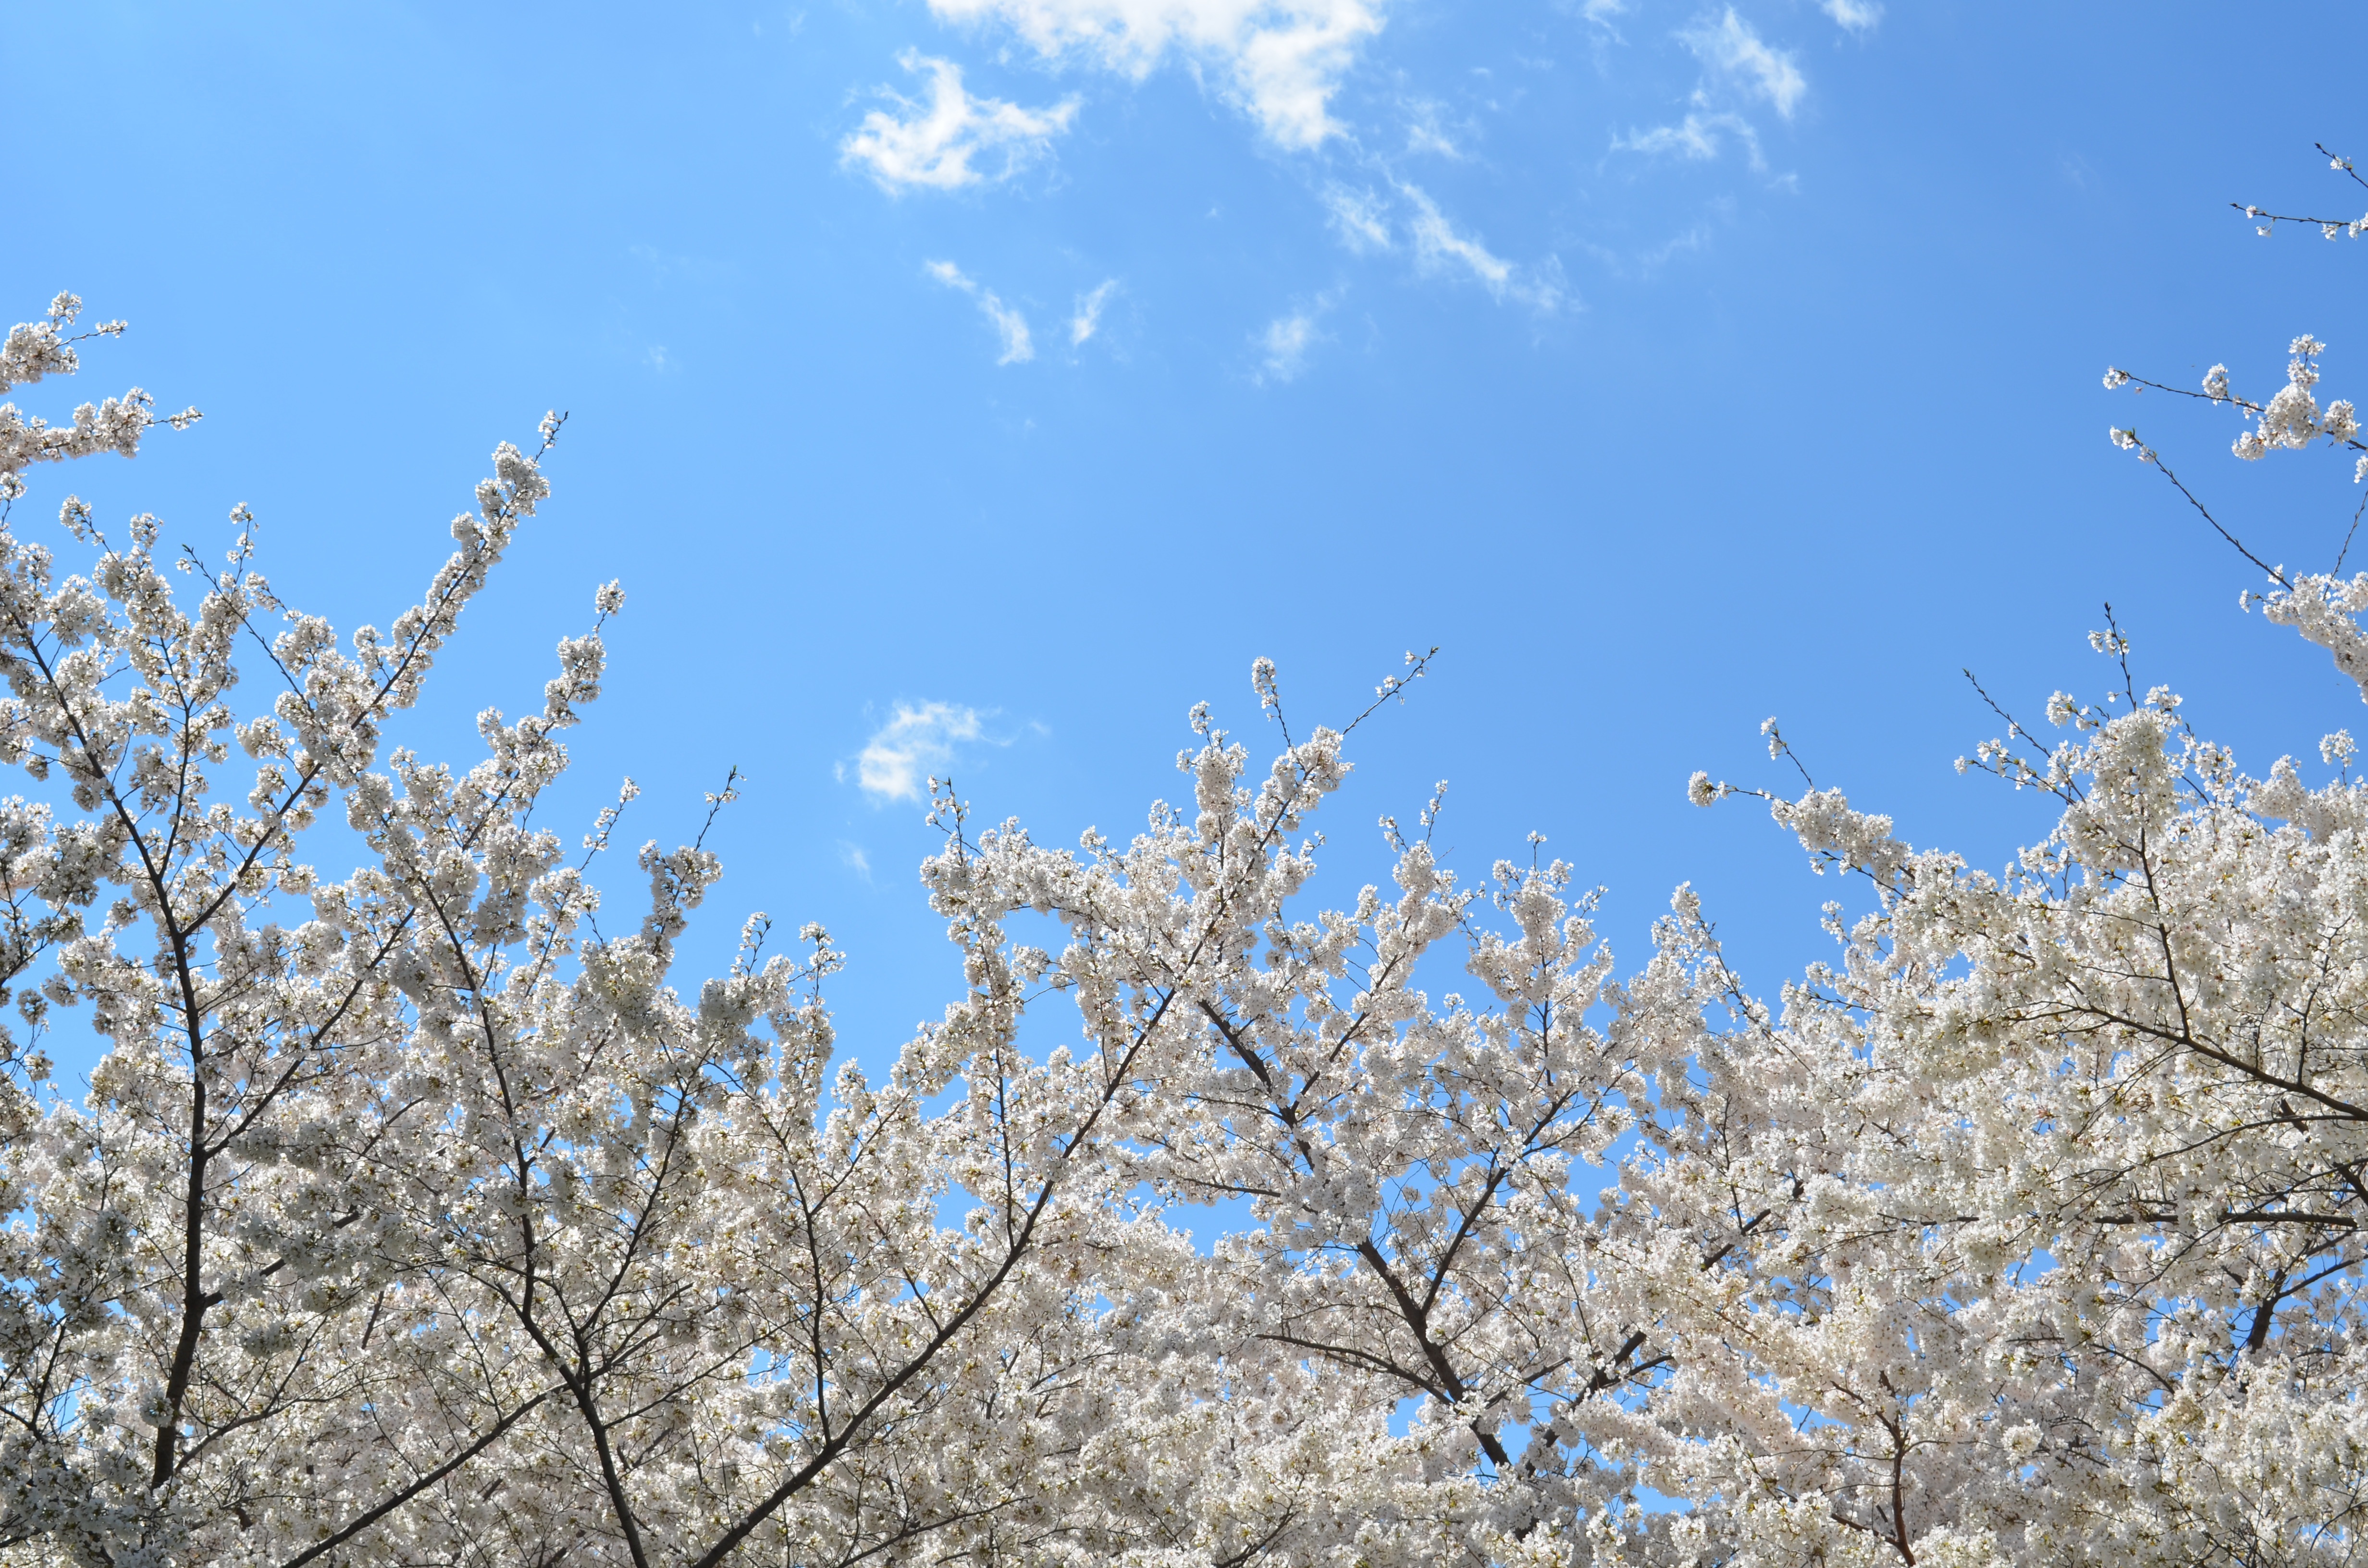
tree, branch, blossom, winter, plant, sky, flower, bloom, frost, spring, flora, season, cherry blossom